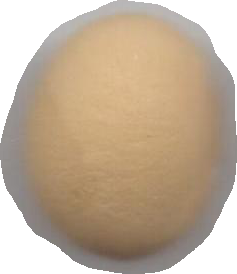
Variety: Dega